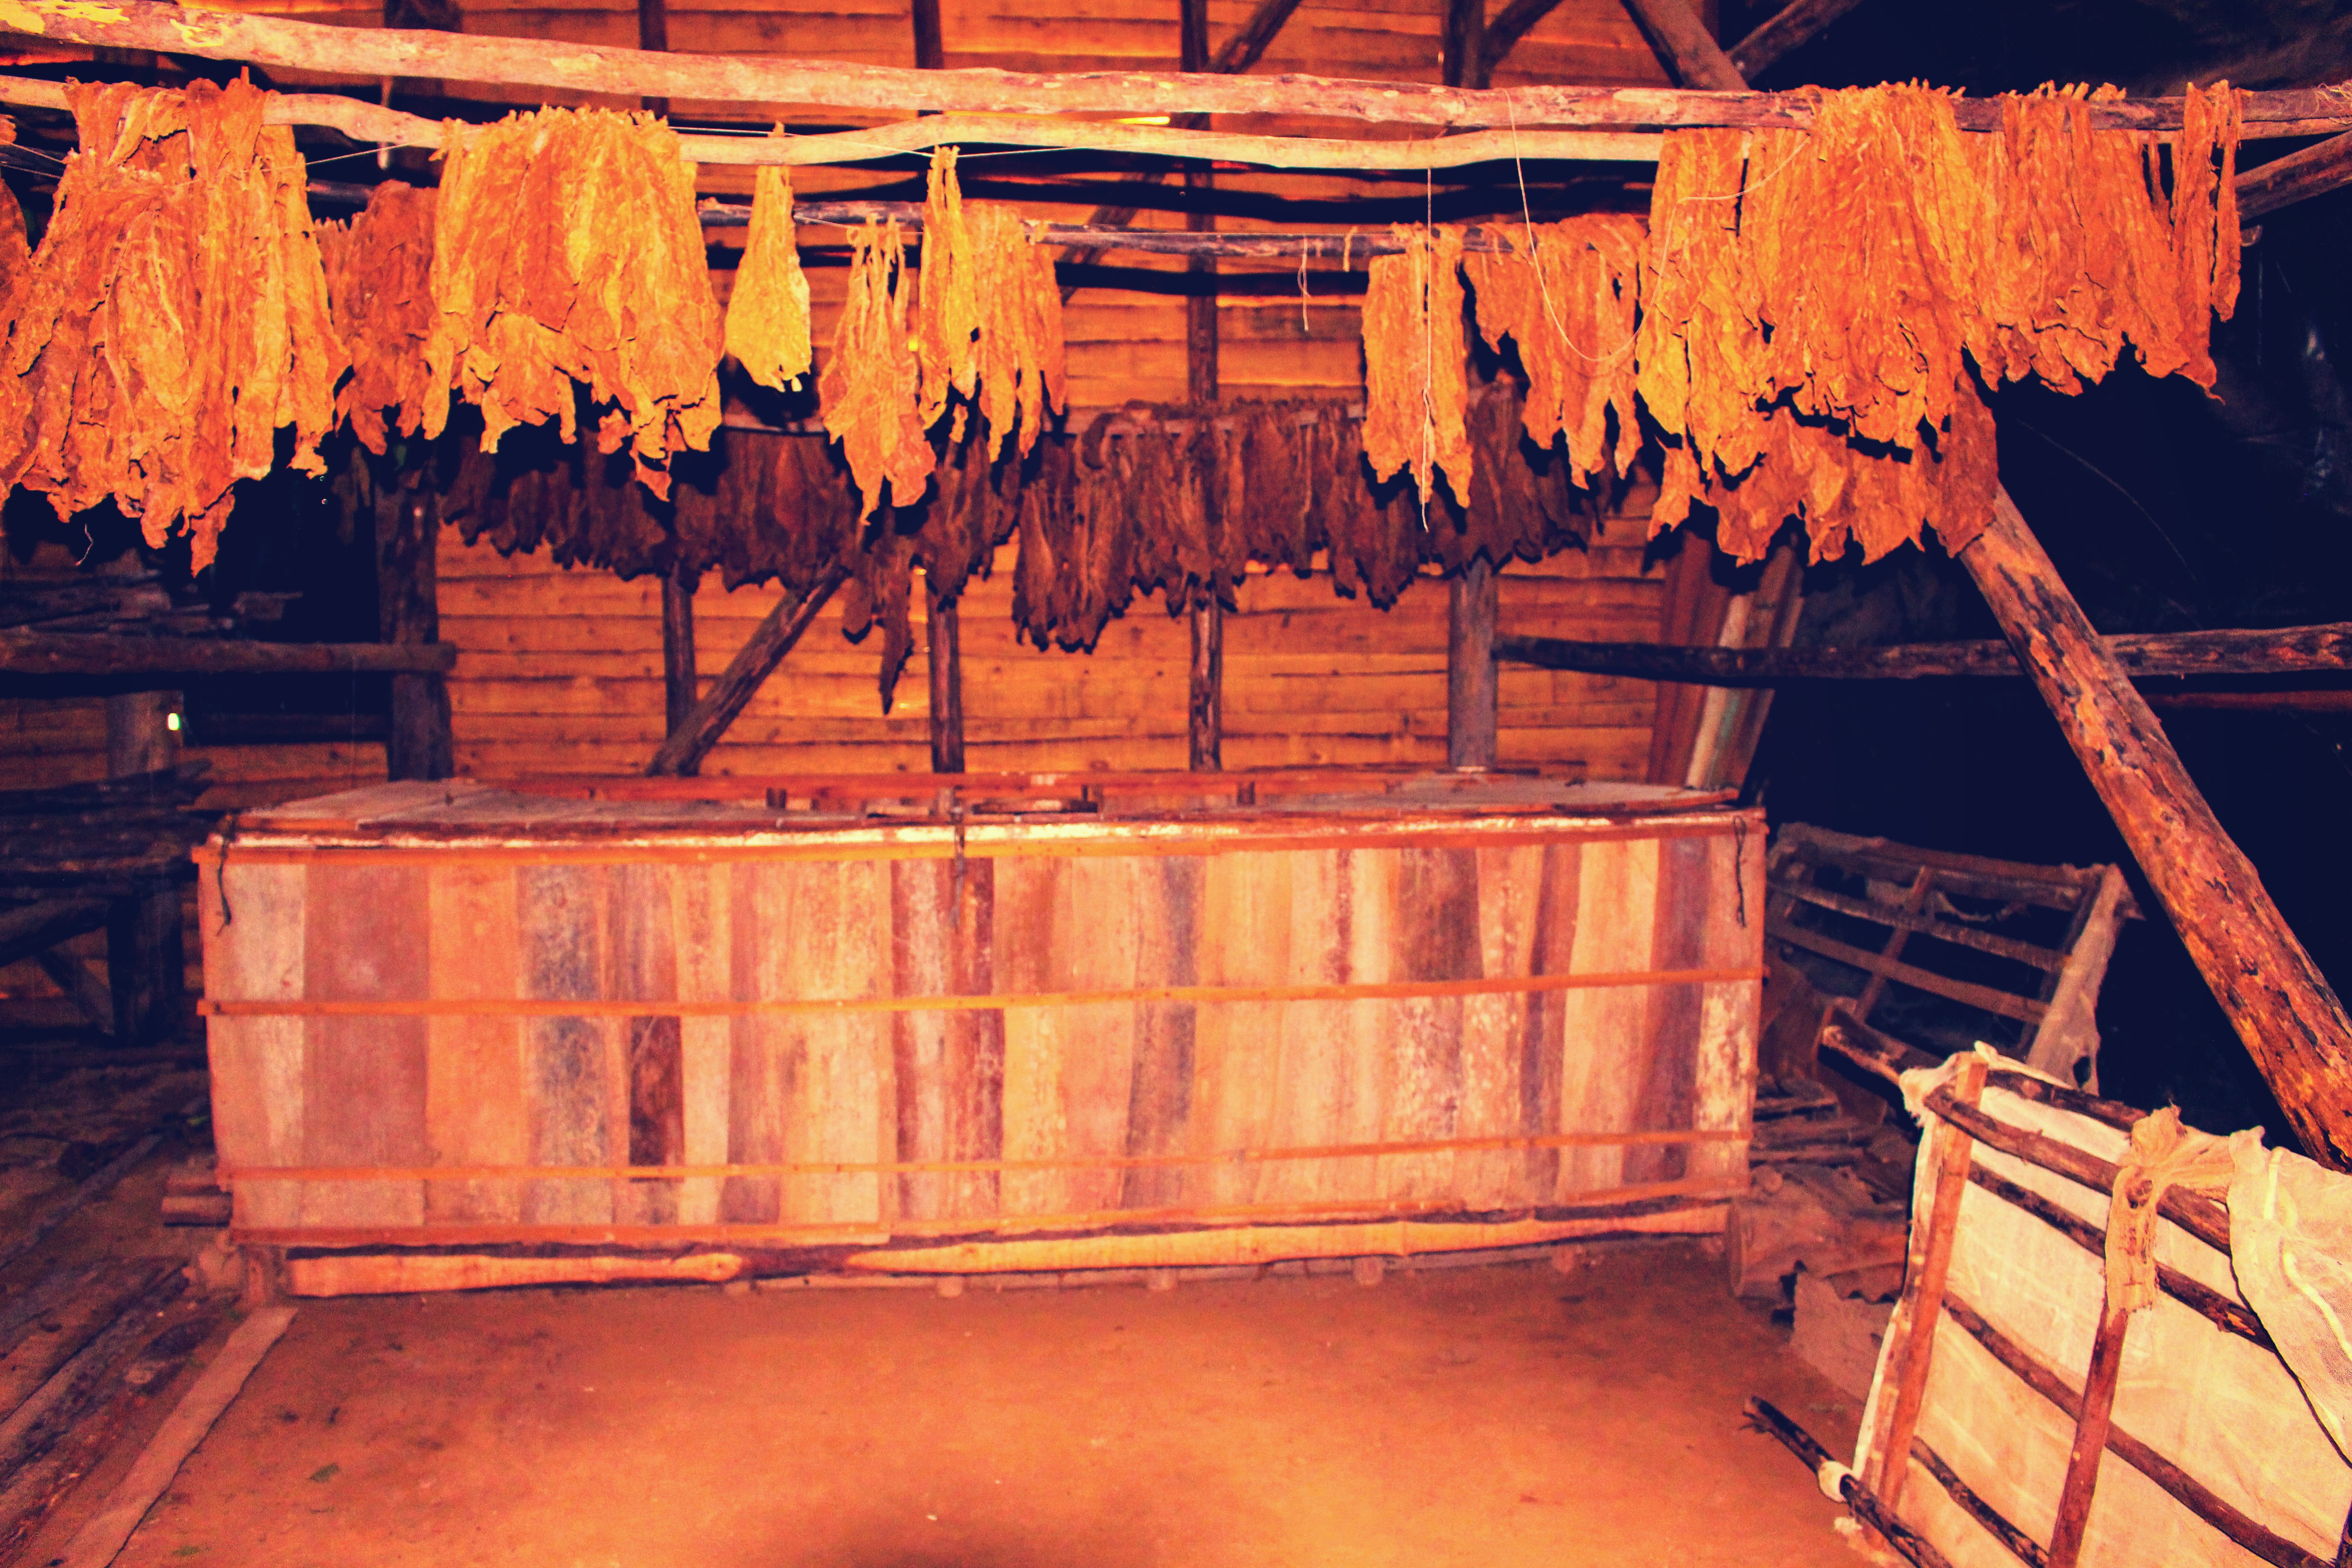
wood, man made object